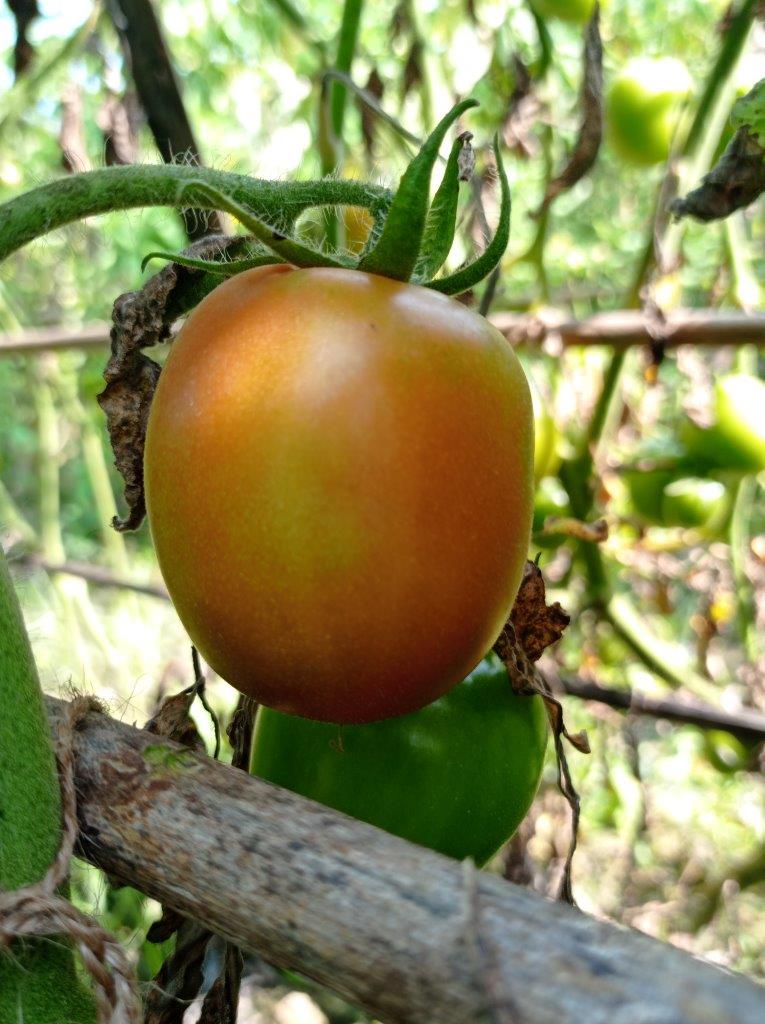
Maturity: Mature